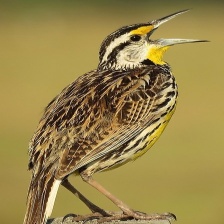
Species: EASTERN MEADOWLARK
Scientific name: STURNELLA MAGNA